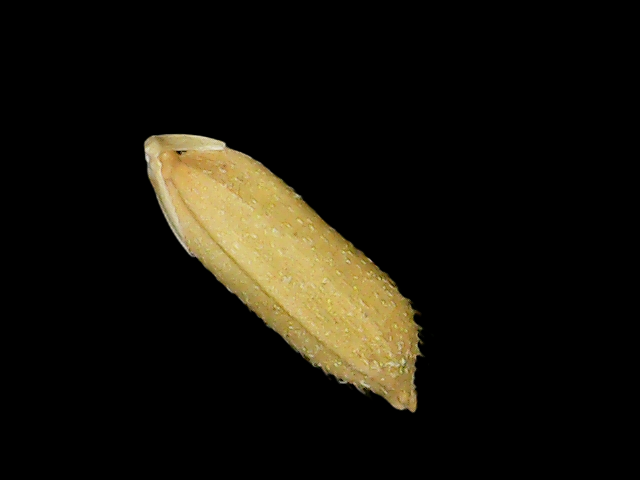
Rice variety: Binadhan17